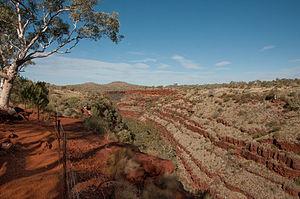
Le parc national de Karijini est un parc national australien situé dans les monts Hamersley, dans le nord-ouest de l'Australie-Occidentale, à 1 050 km au nord de Perth, la capitale de l'État. Avec ses 6 274 km², il est le deuxième plus grand parc d'Australie-Occidentale après le parc national de Karlamilyi.